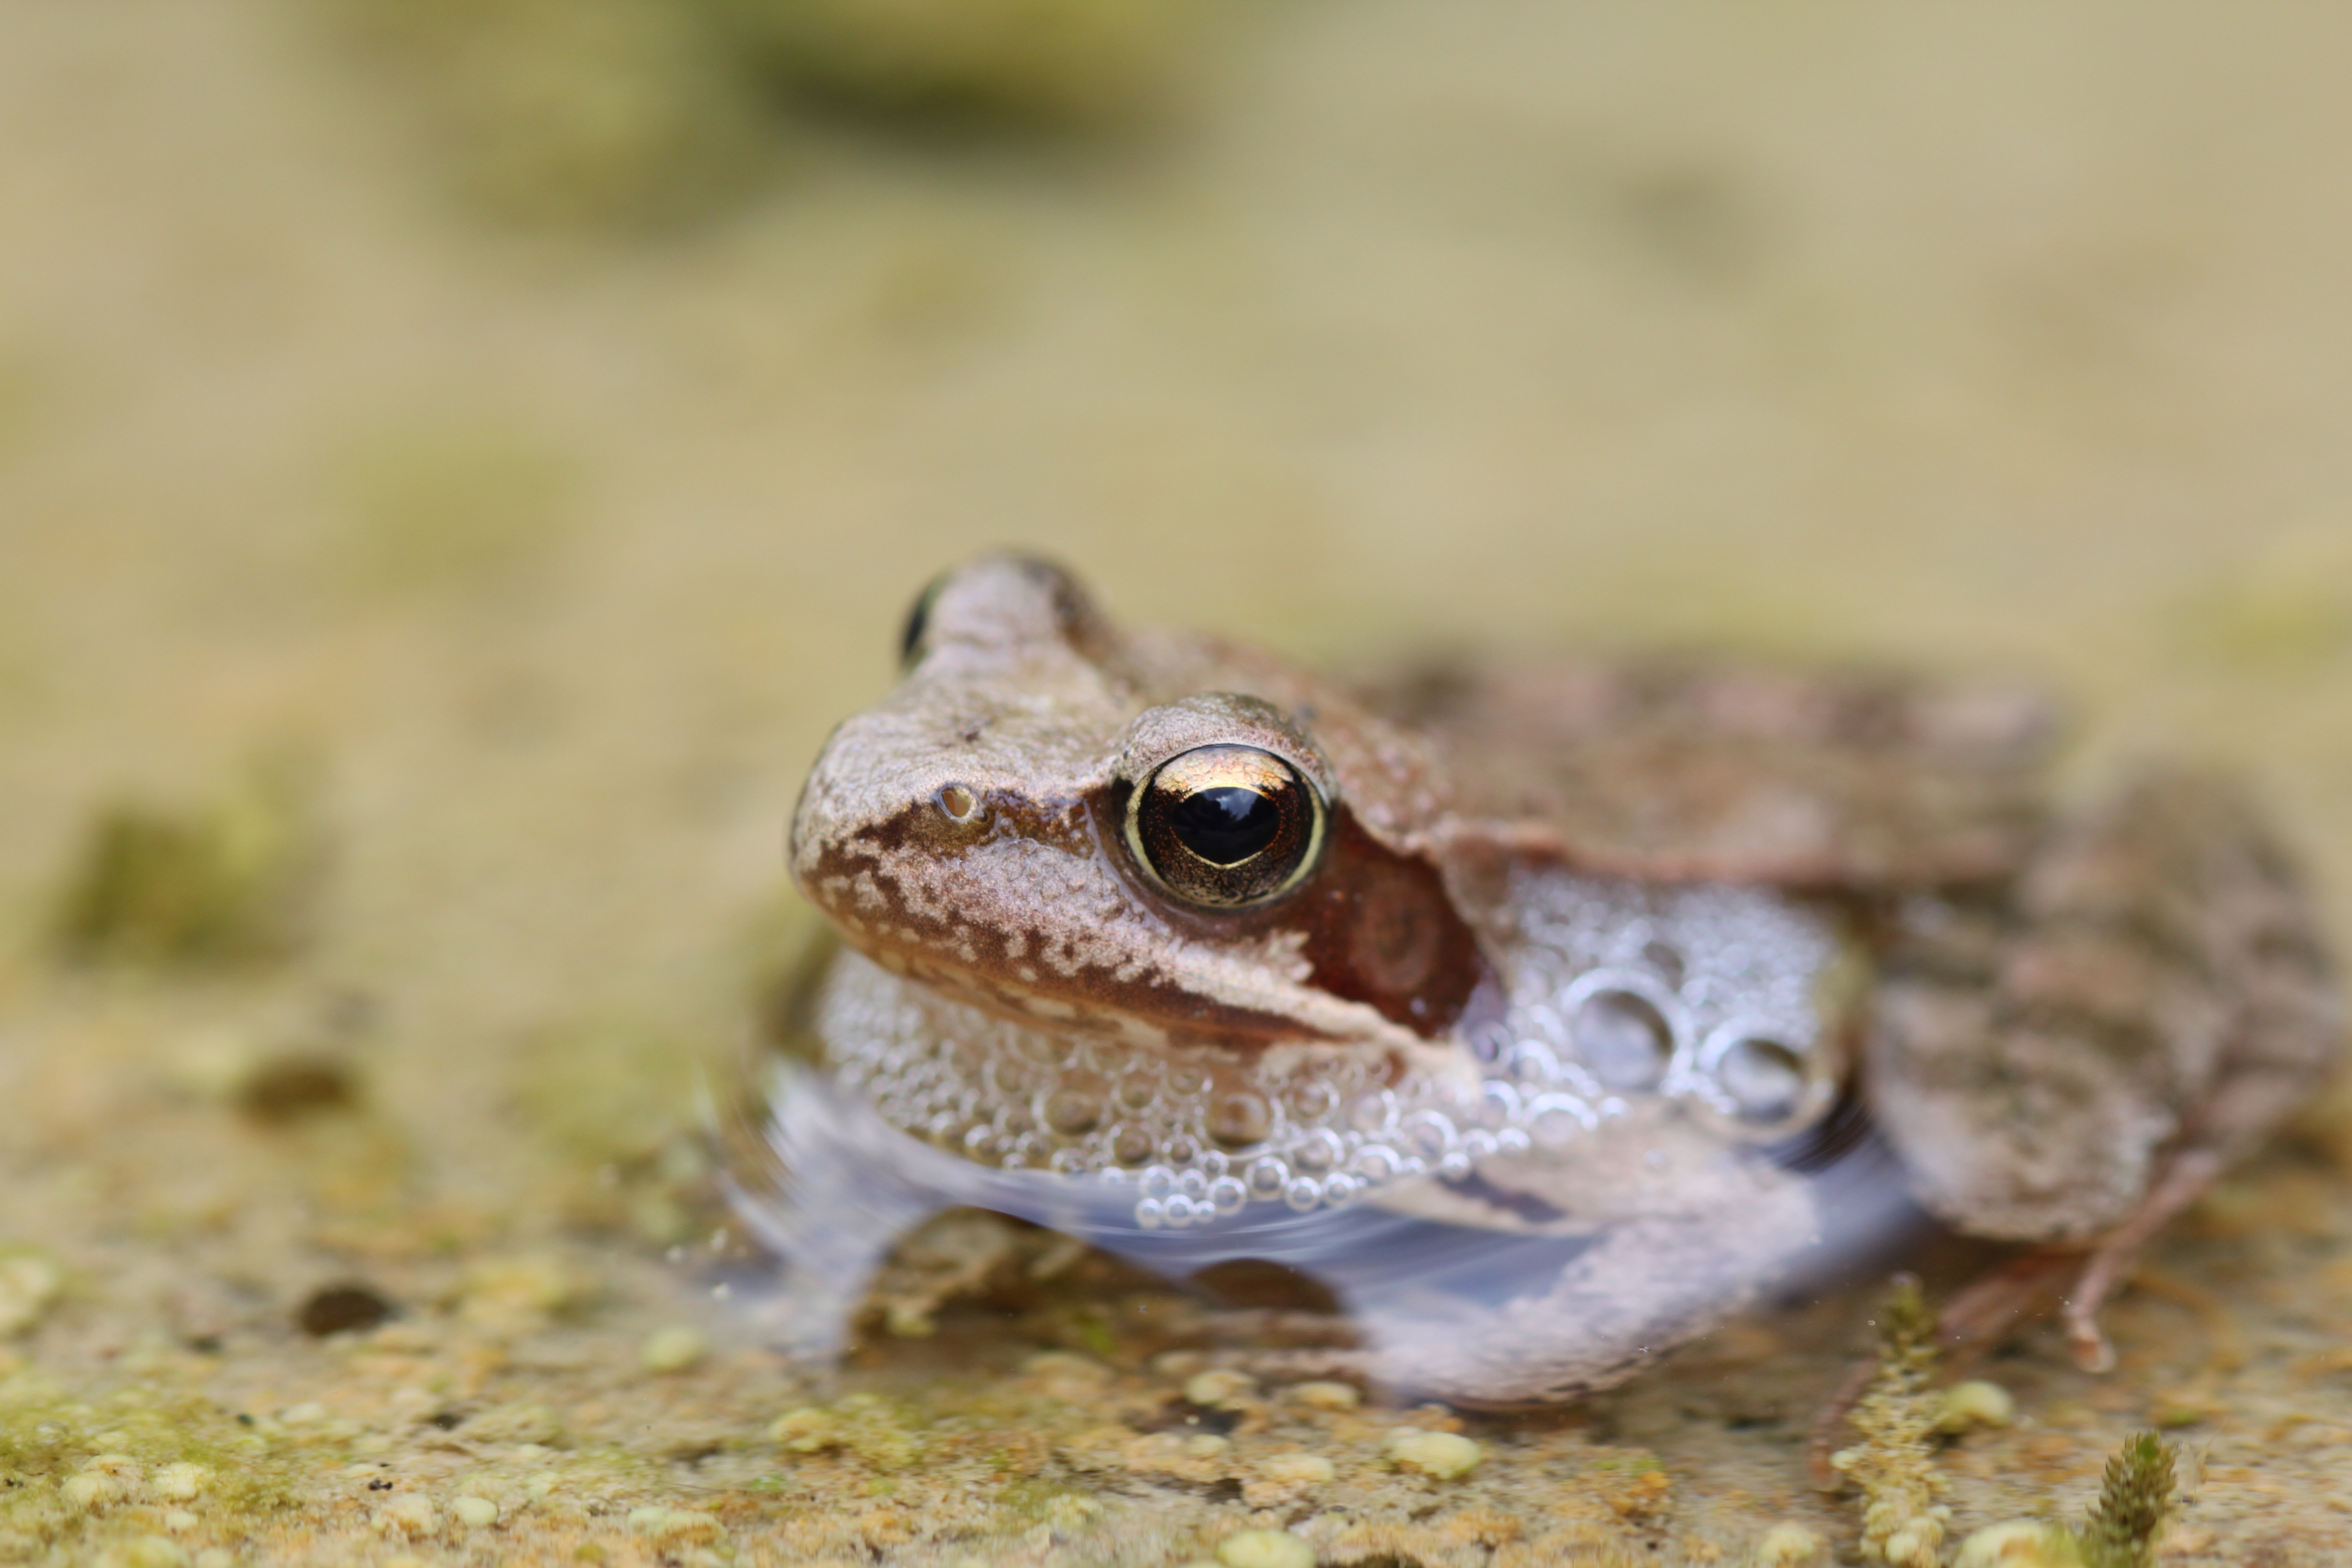
water, nature, wildlife, macro, brown, frog, toad, amphibian, fauna, close up, vertebrate, macro photography, bullfrog, ranidae